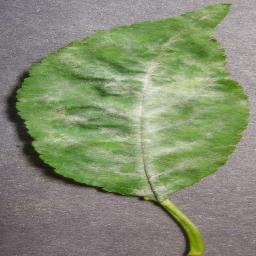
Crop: cherry
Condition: (including_sour)_powdery_mildew